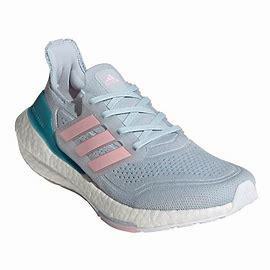
Brand: Adidas
Model: Ultraboost 21 Lauf